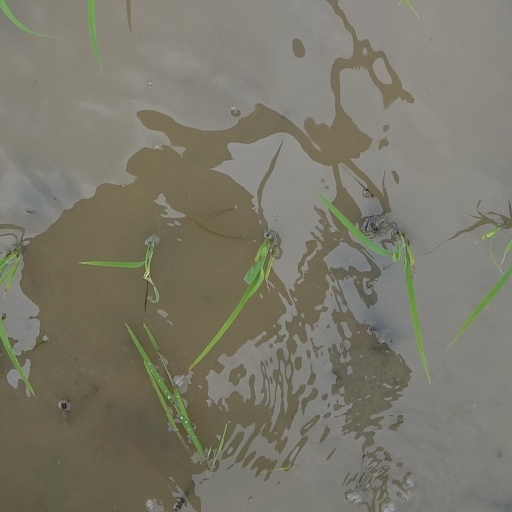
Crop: rice